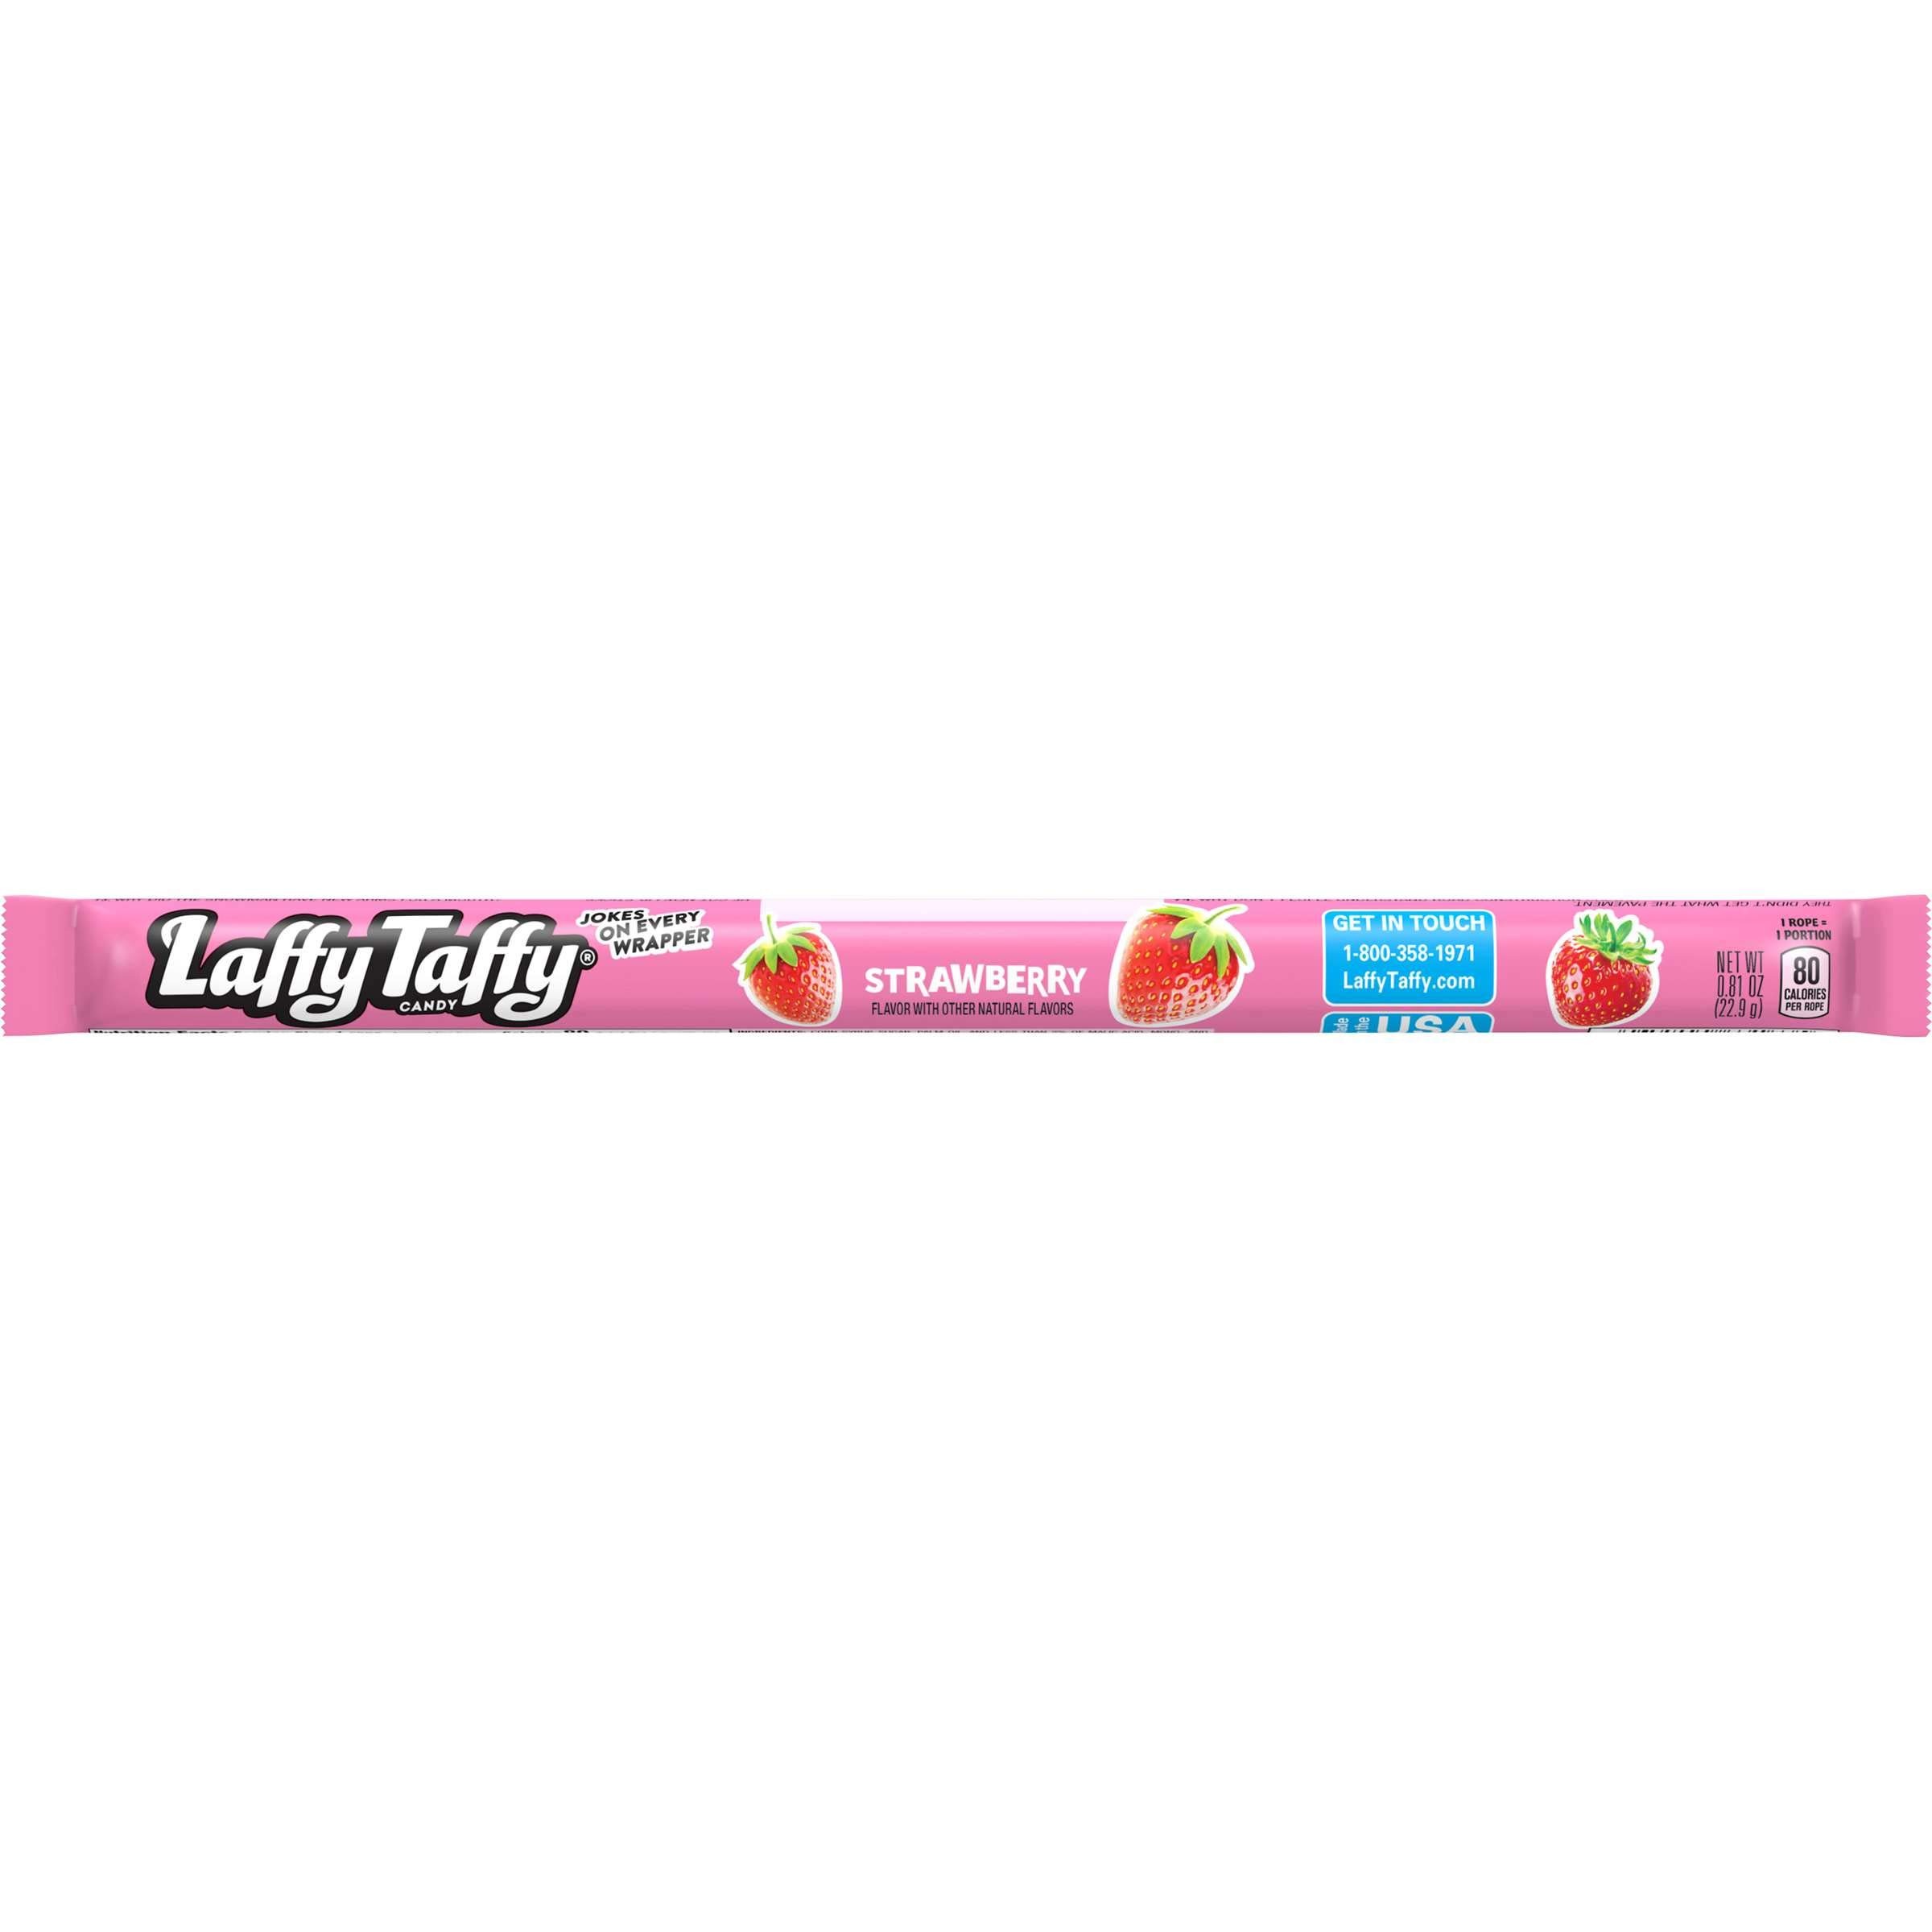
Item Name: Laffy Taffy Rope Strawberry .81 oz. (288 count)
Bullet Point 1: Chewy and stretchy, this red, tangy taffy is sure to be a favorite
Bullet Point 2: Individually wrapped long pieces of taffy are perfect for eating or sharing
Bullet Point 3: perfect size to store in your desk drawer for an afternoon sugar rush, or handing out to friends or coworkers to enjoy the delicious chewy candy together
Product Description: Delicious Laffy Taffy Ropes Strawberry: 12-24-.81 oz.
Value: 288.0
Unit: Count

Price: 128.88